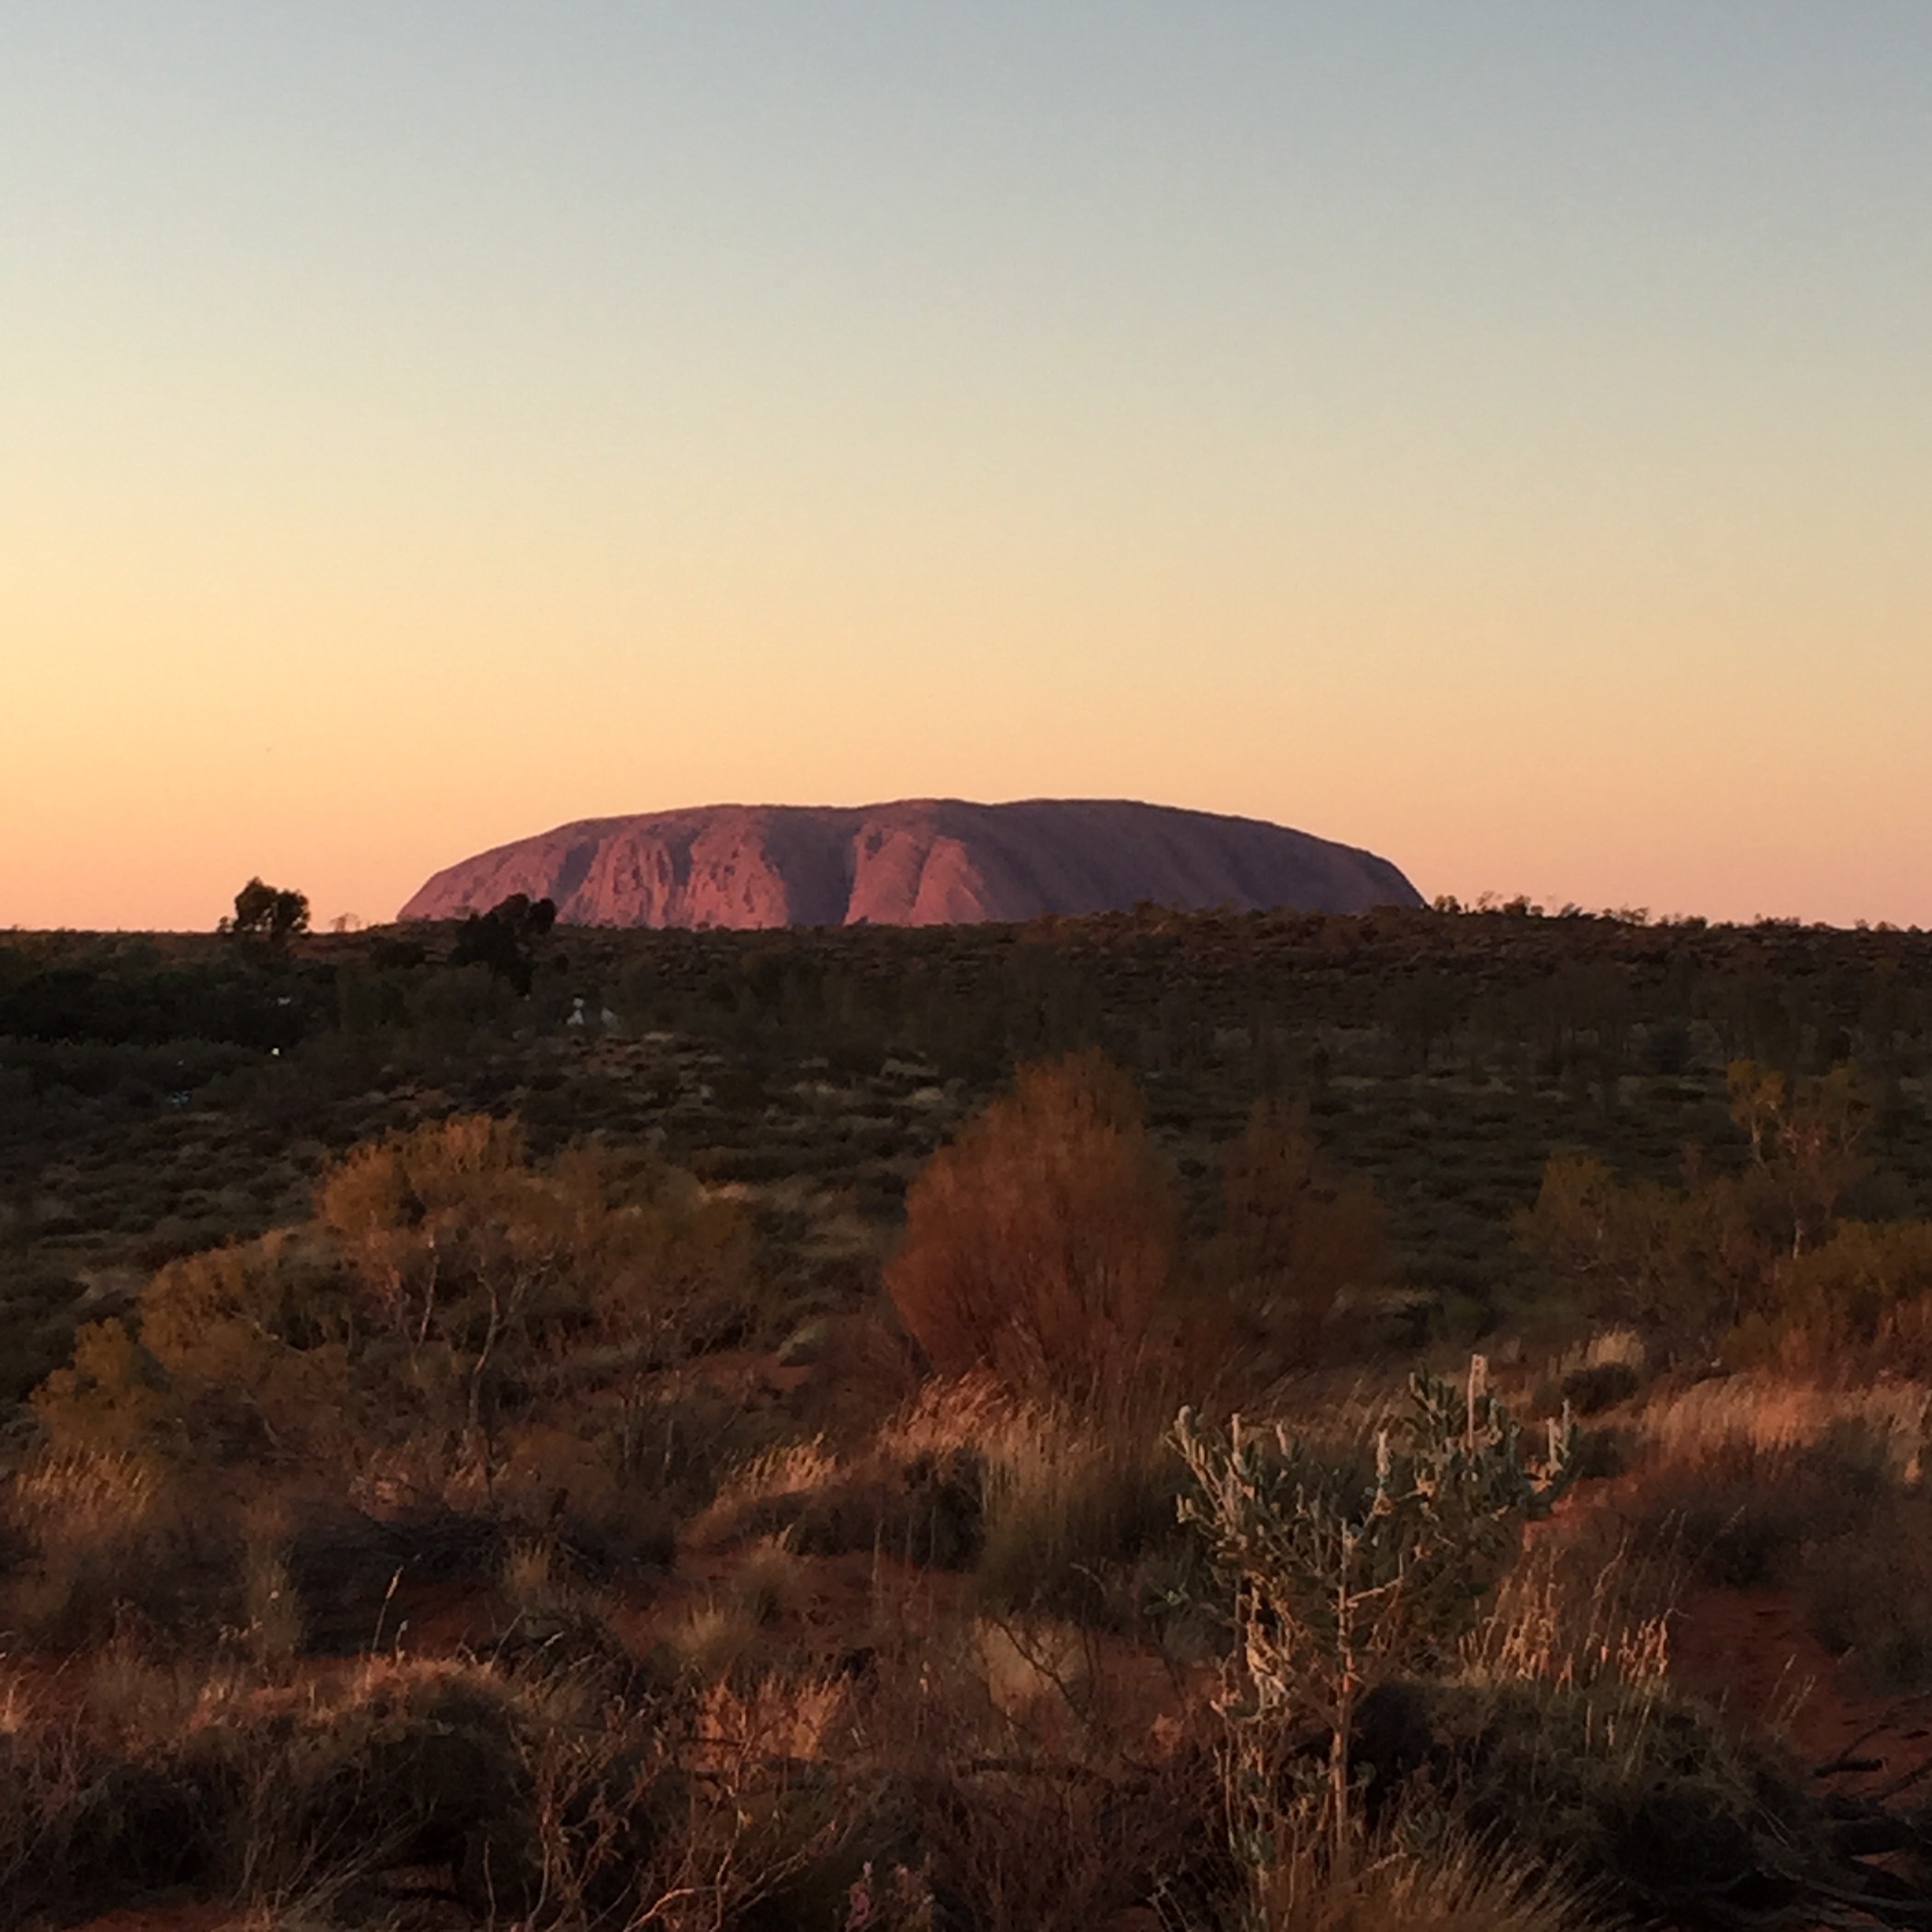
landscape, nature, rock, horizon, wilderness, mountain, sun, sunrise, sunset, prairie, morning, hill, desert, dawn, dusk, evening, badlands, plateau, butte, landform, natural environment, geographical feature, atmospheric phenomenon